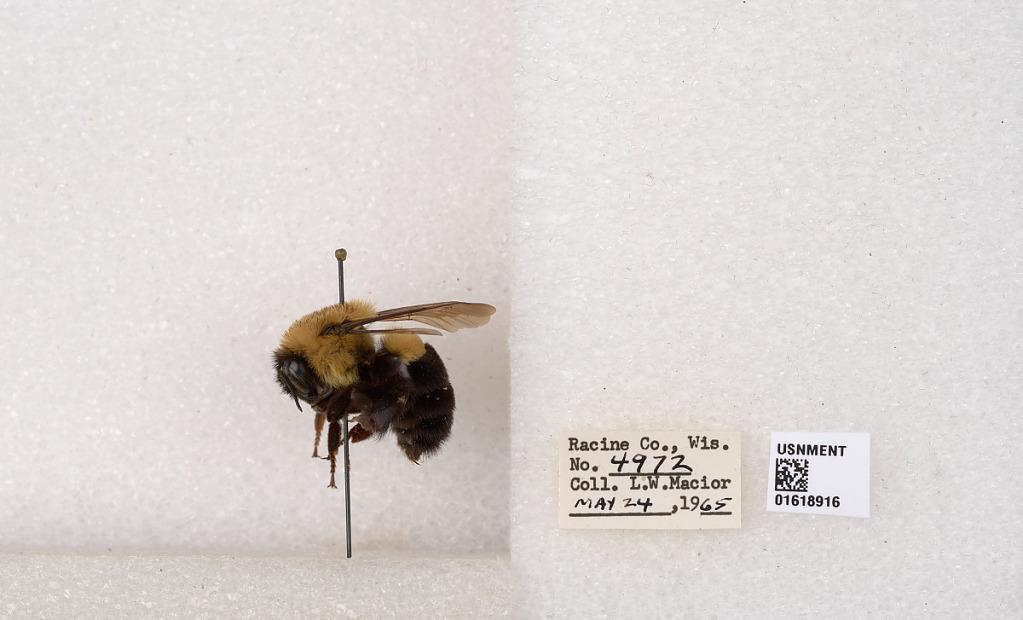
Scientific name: Bombus impatiens Cresson
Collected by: L. Macior
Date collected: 1965-5-24
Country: United States
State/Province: Wisconsin
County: Racine
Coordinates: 42.7299, -87.8123